World Food Day

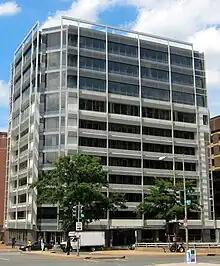
U.S. National Committee for World Food Day offices in Washington, D.C.

World Food Day (WFD) was established by FAO's Member Countries at the Organization's 20th General Conference in November 1979.